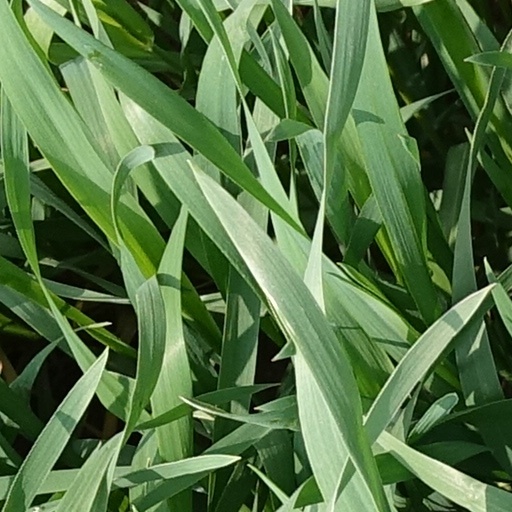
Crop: wheat